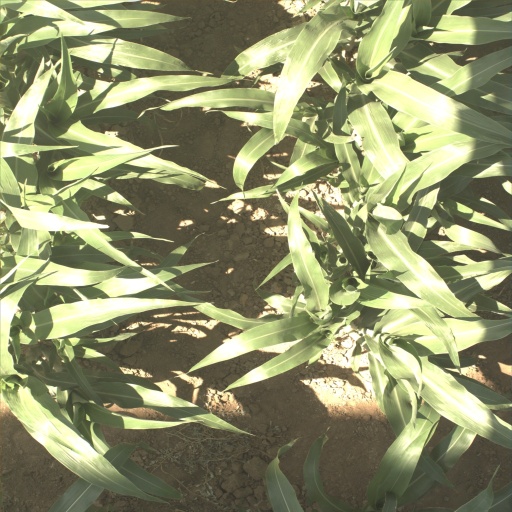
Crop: sorghum